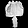
Label: Bag